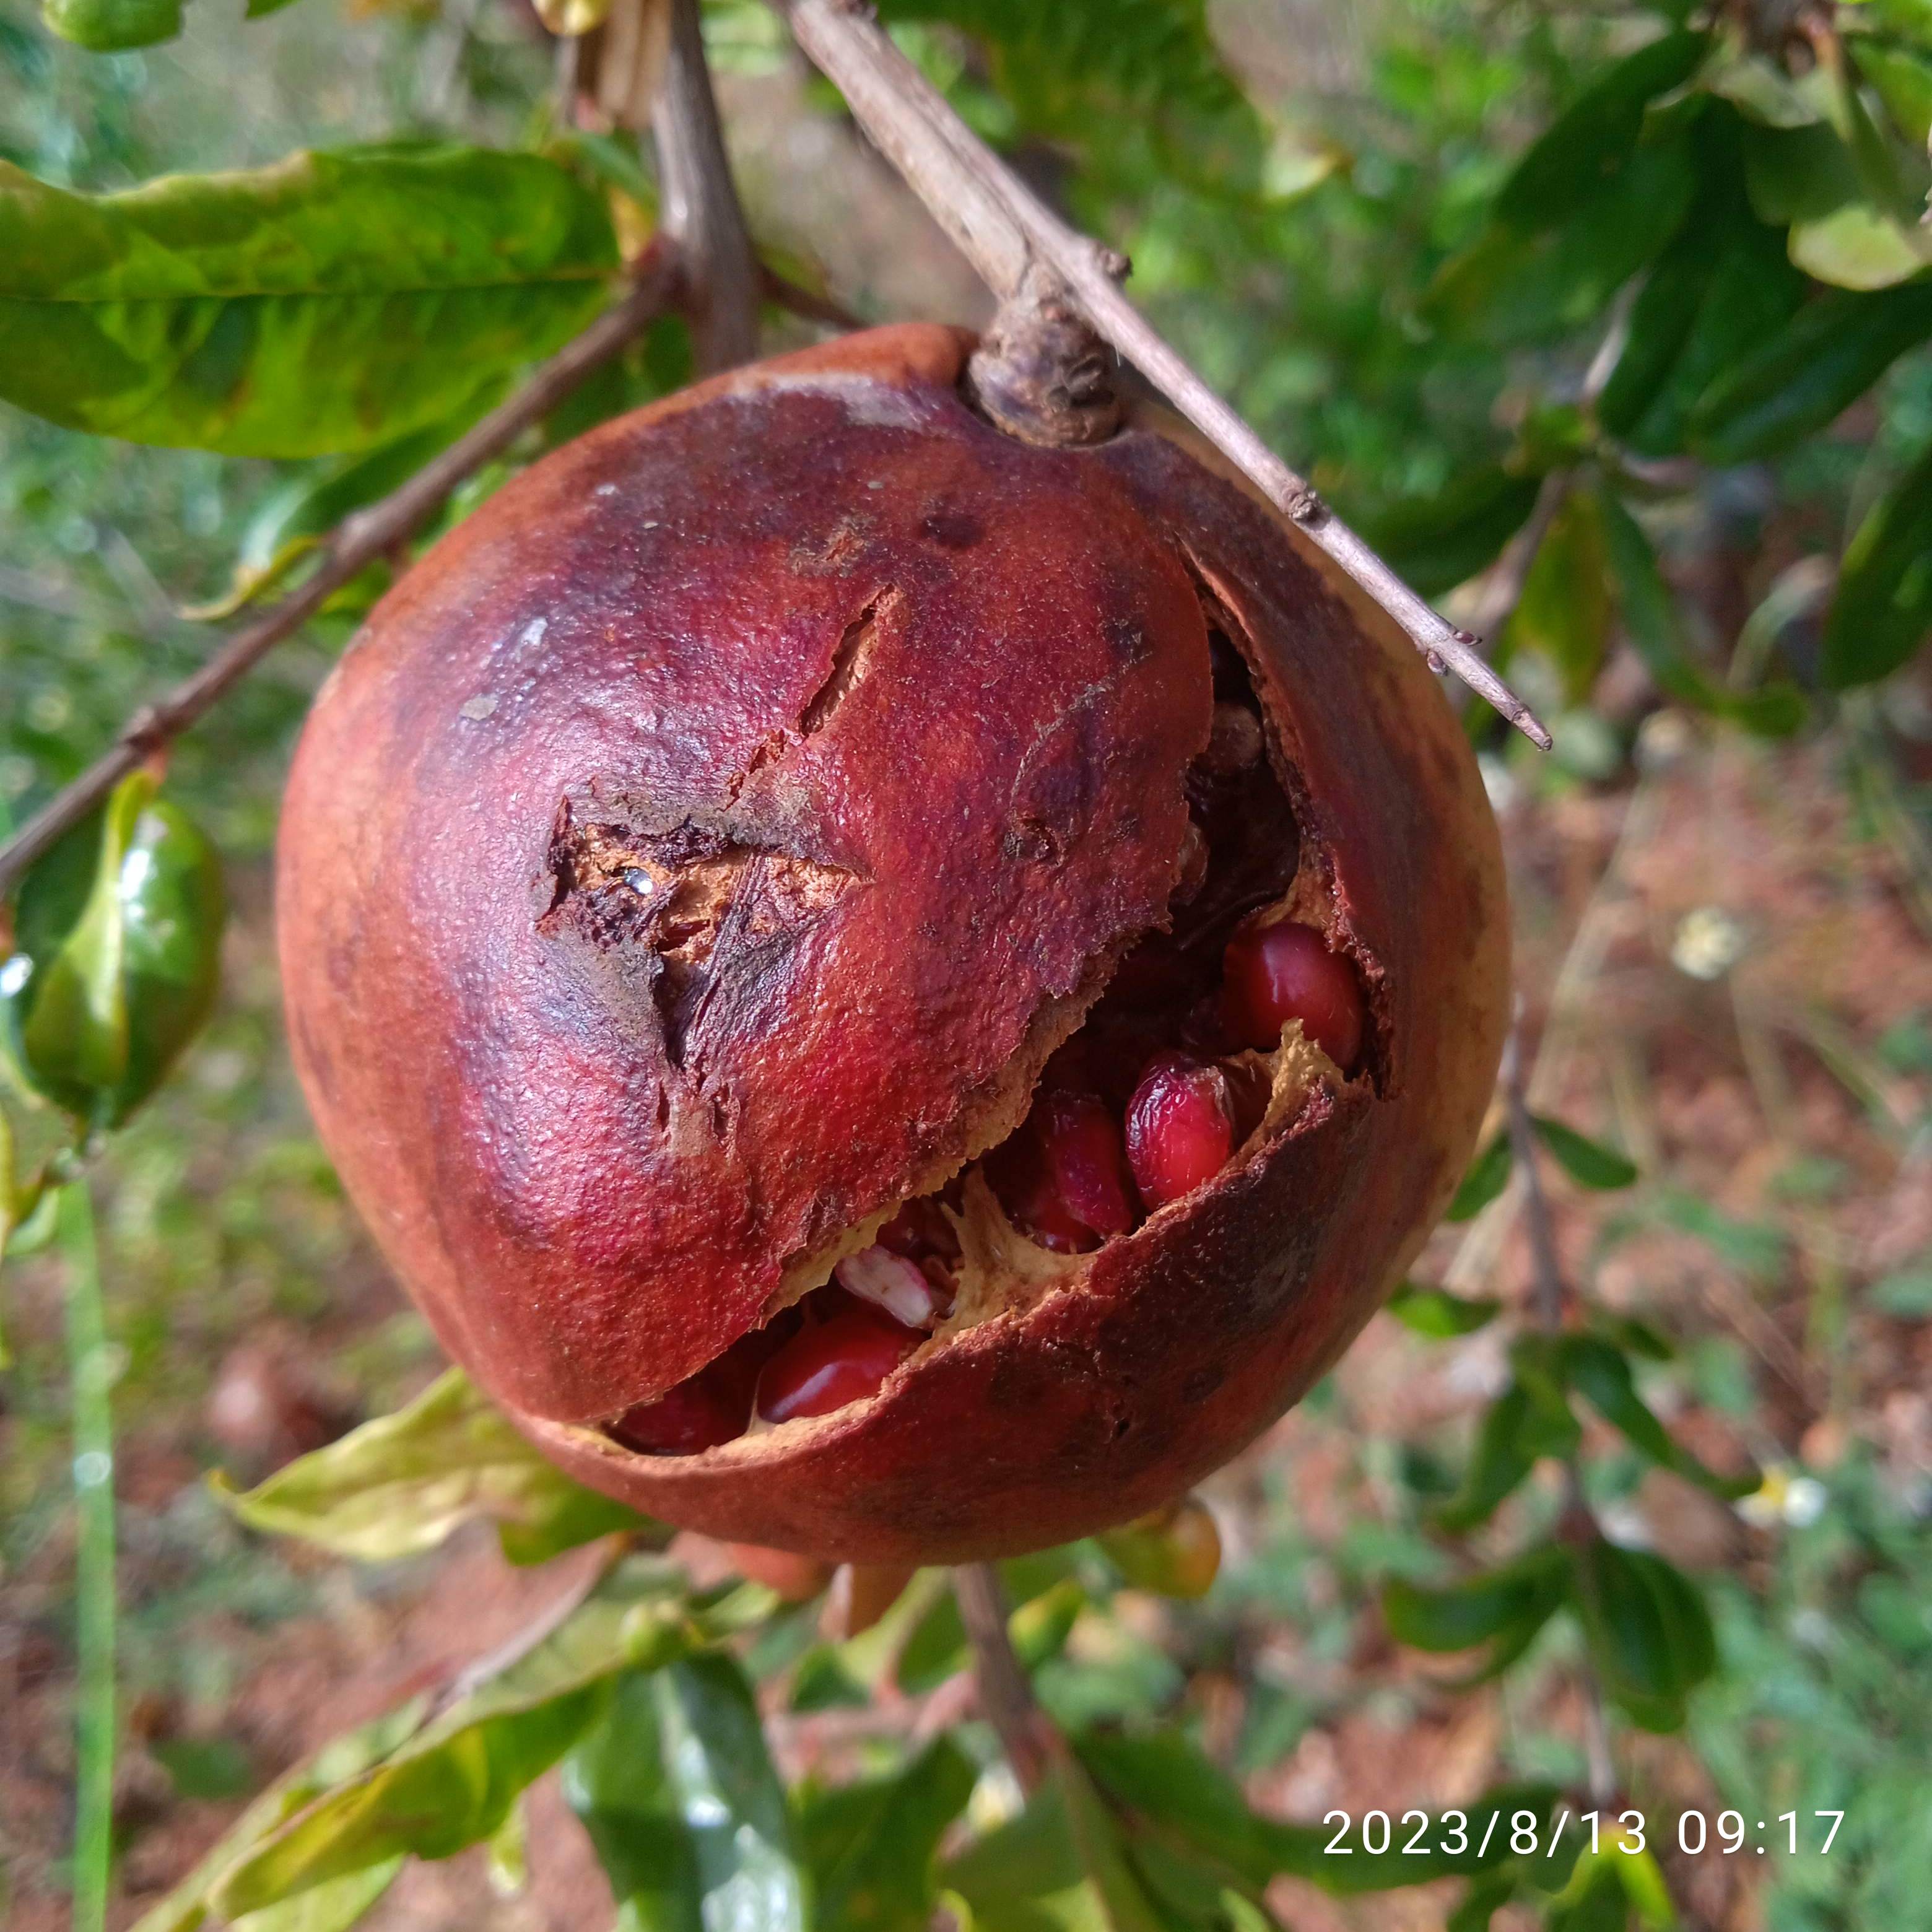
Label: Bacterial_Blight